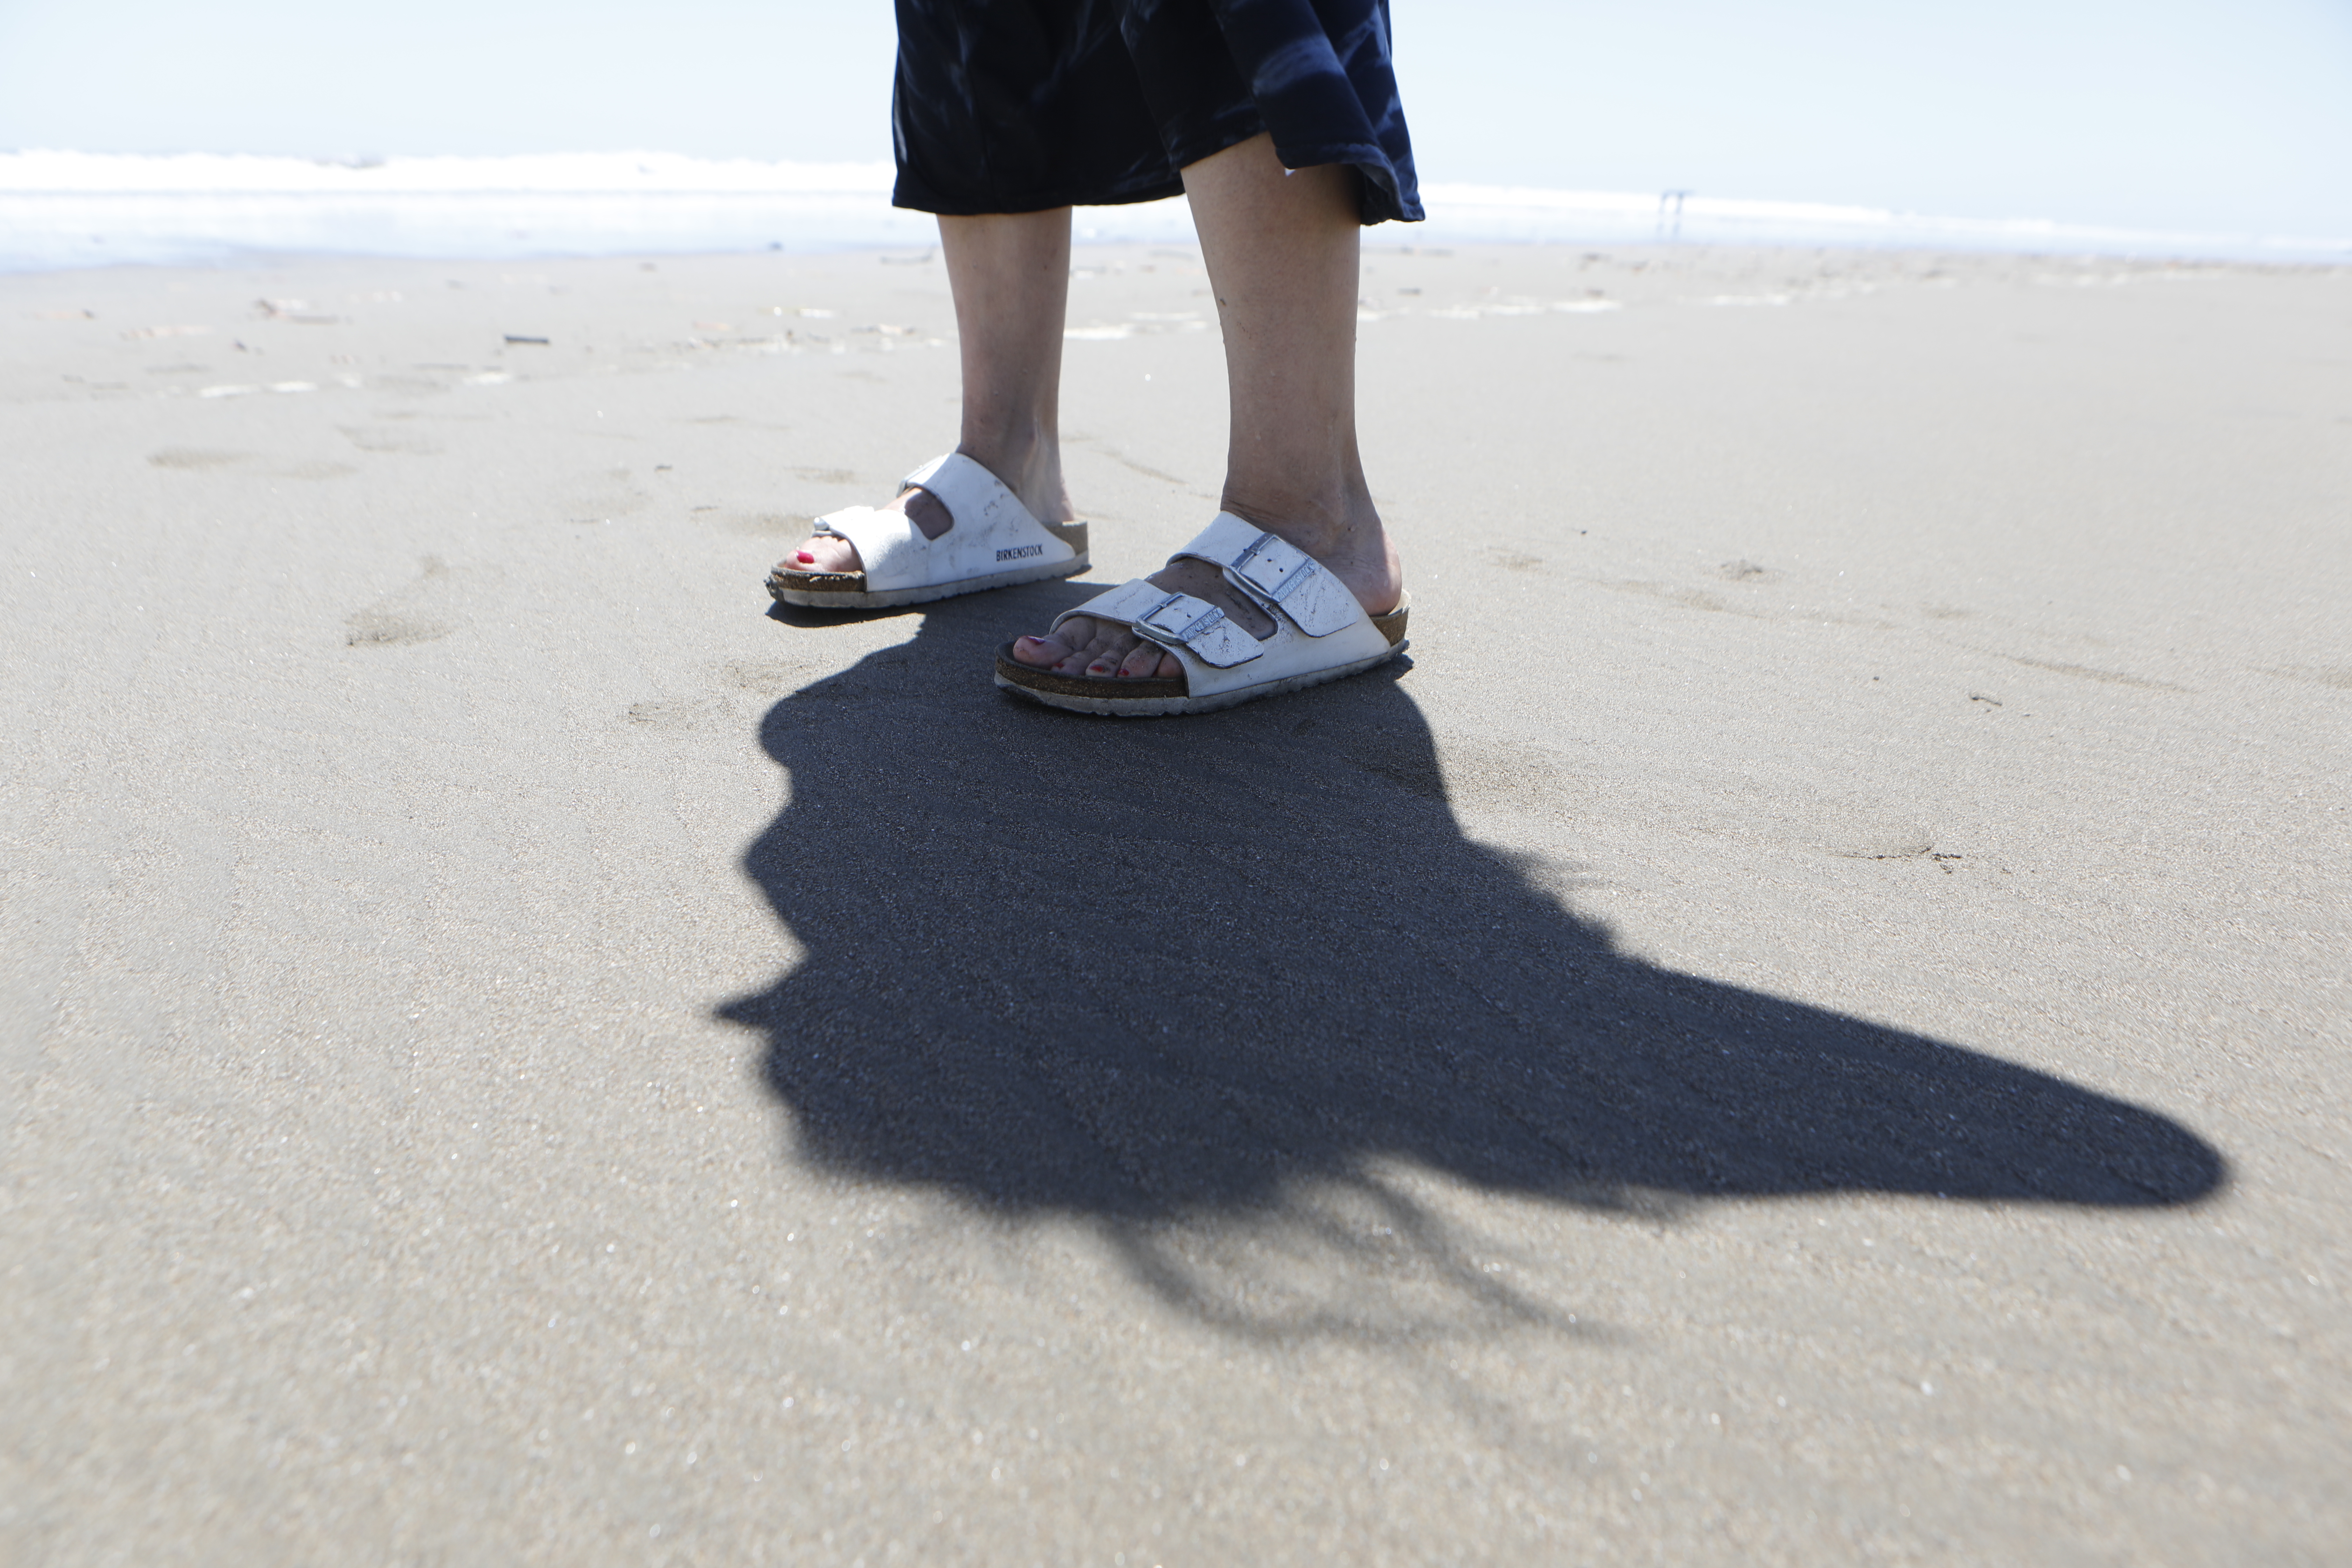
footwear, water, leg, beach, thigh, calf, barefoot, foot, horizon, shore, human leg, shorts, electric blue, sand, wood, landscape, knee, fun, wind wave, road surface, leisure, ocean, shadow, walking, coast, asphalt, wave, singing sand, ankle, grass, sea, footprint, rock, sportswear, vacation